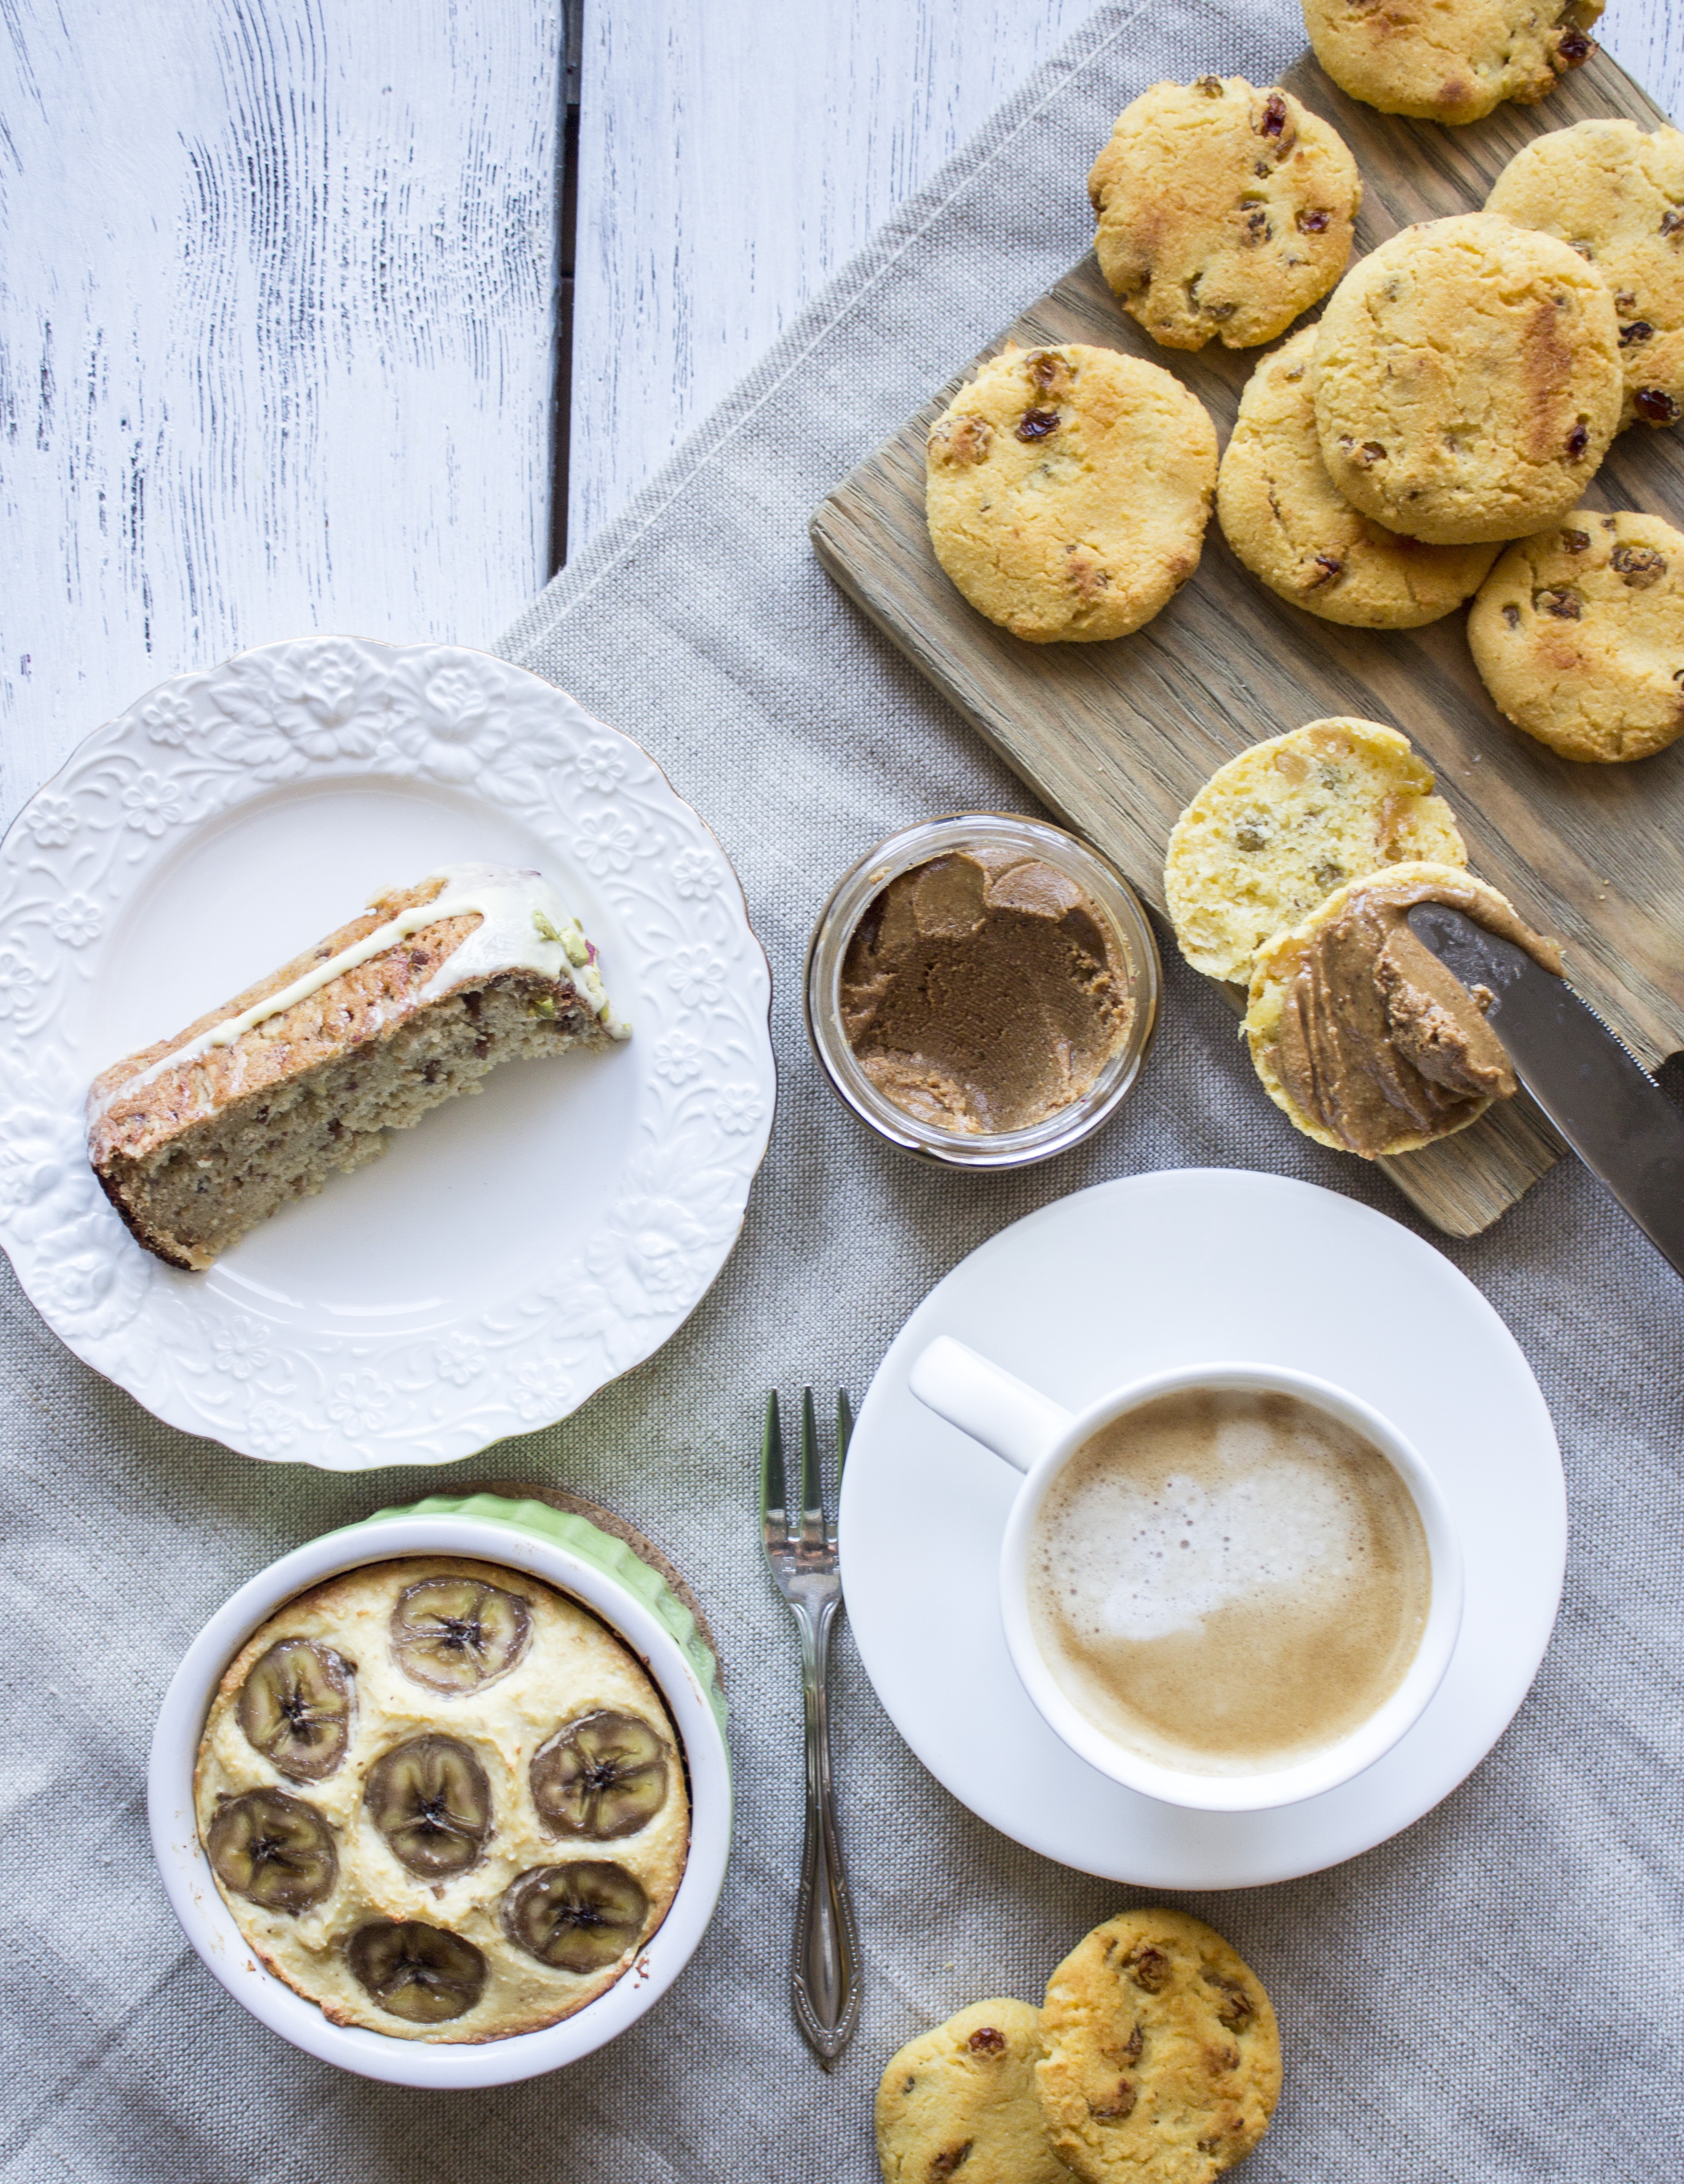
table, morning, home, dish, meal, food, produce, vegetable, plate, kitchen, breakfast, baking, dessert, cuisine, bake, cookies, nutrition, taste, confectionery, baked goods, a sandwich, flowering plant, land plant, snack food, ware background